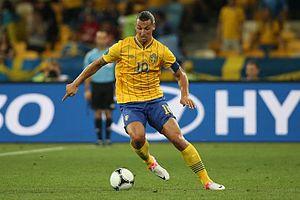
Le Malmö Fotbollförening, plus connu comme Malmö FF, est un club suédois de football basé à Malmö, fondé le 24 février 1910.